Rolf Rude

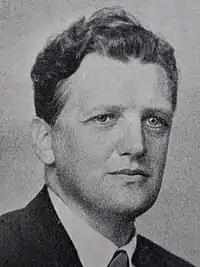
A picture of Rolf Rude

He was born in Oslo as a son of photographer Ernest Rude. He is represented in the National Gallery of Norway with six paintings and several woodcuts. He chaired the Association of Norwegian Printmakers from 1953 to 1964 and Bildende Kunstneres Styre from 1964 to 1967. He resided in Bærum, later in Ullern.